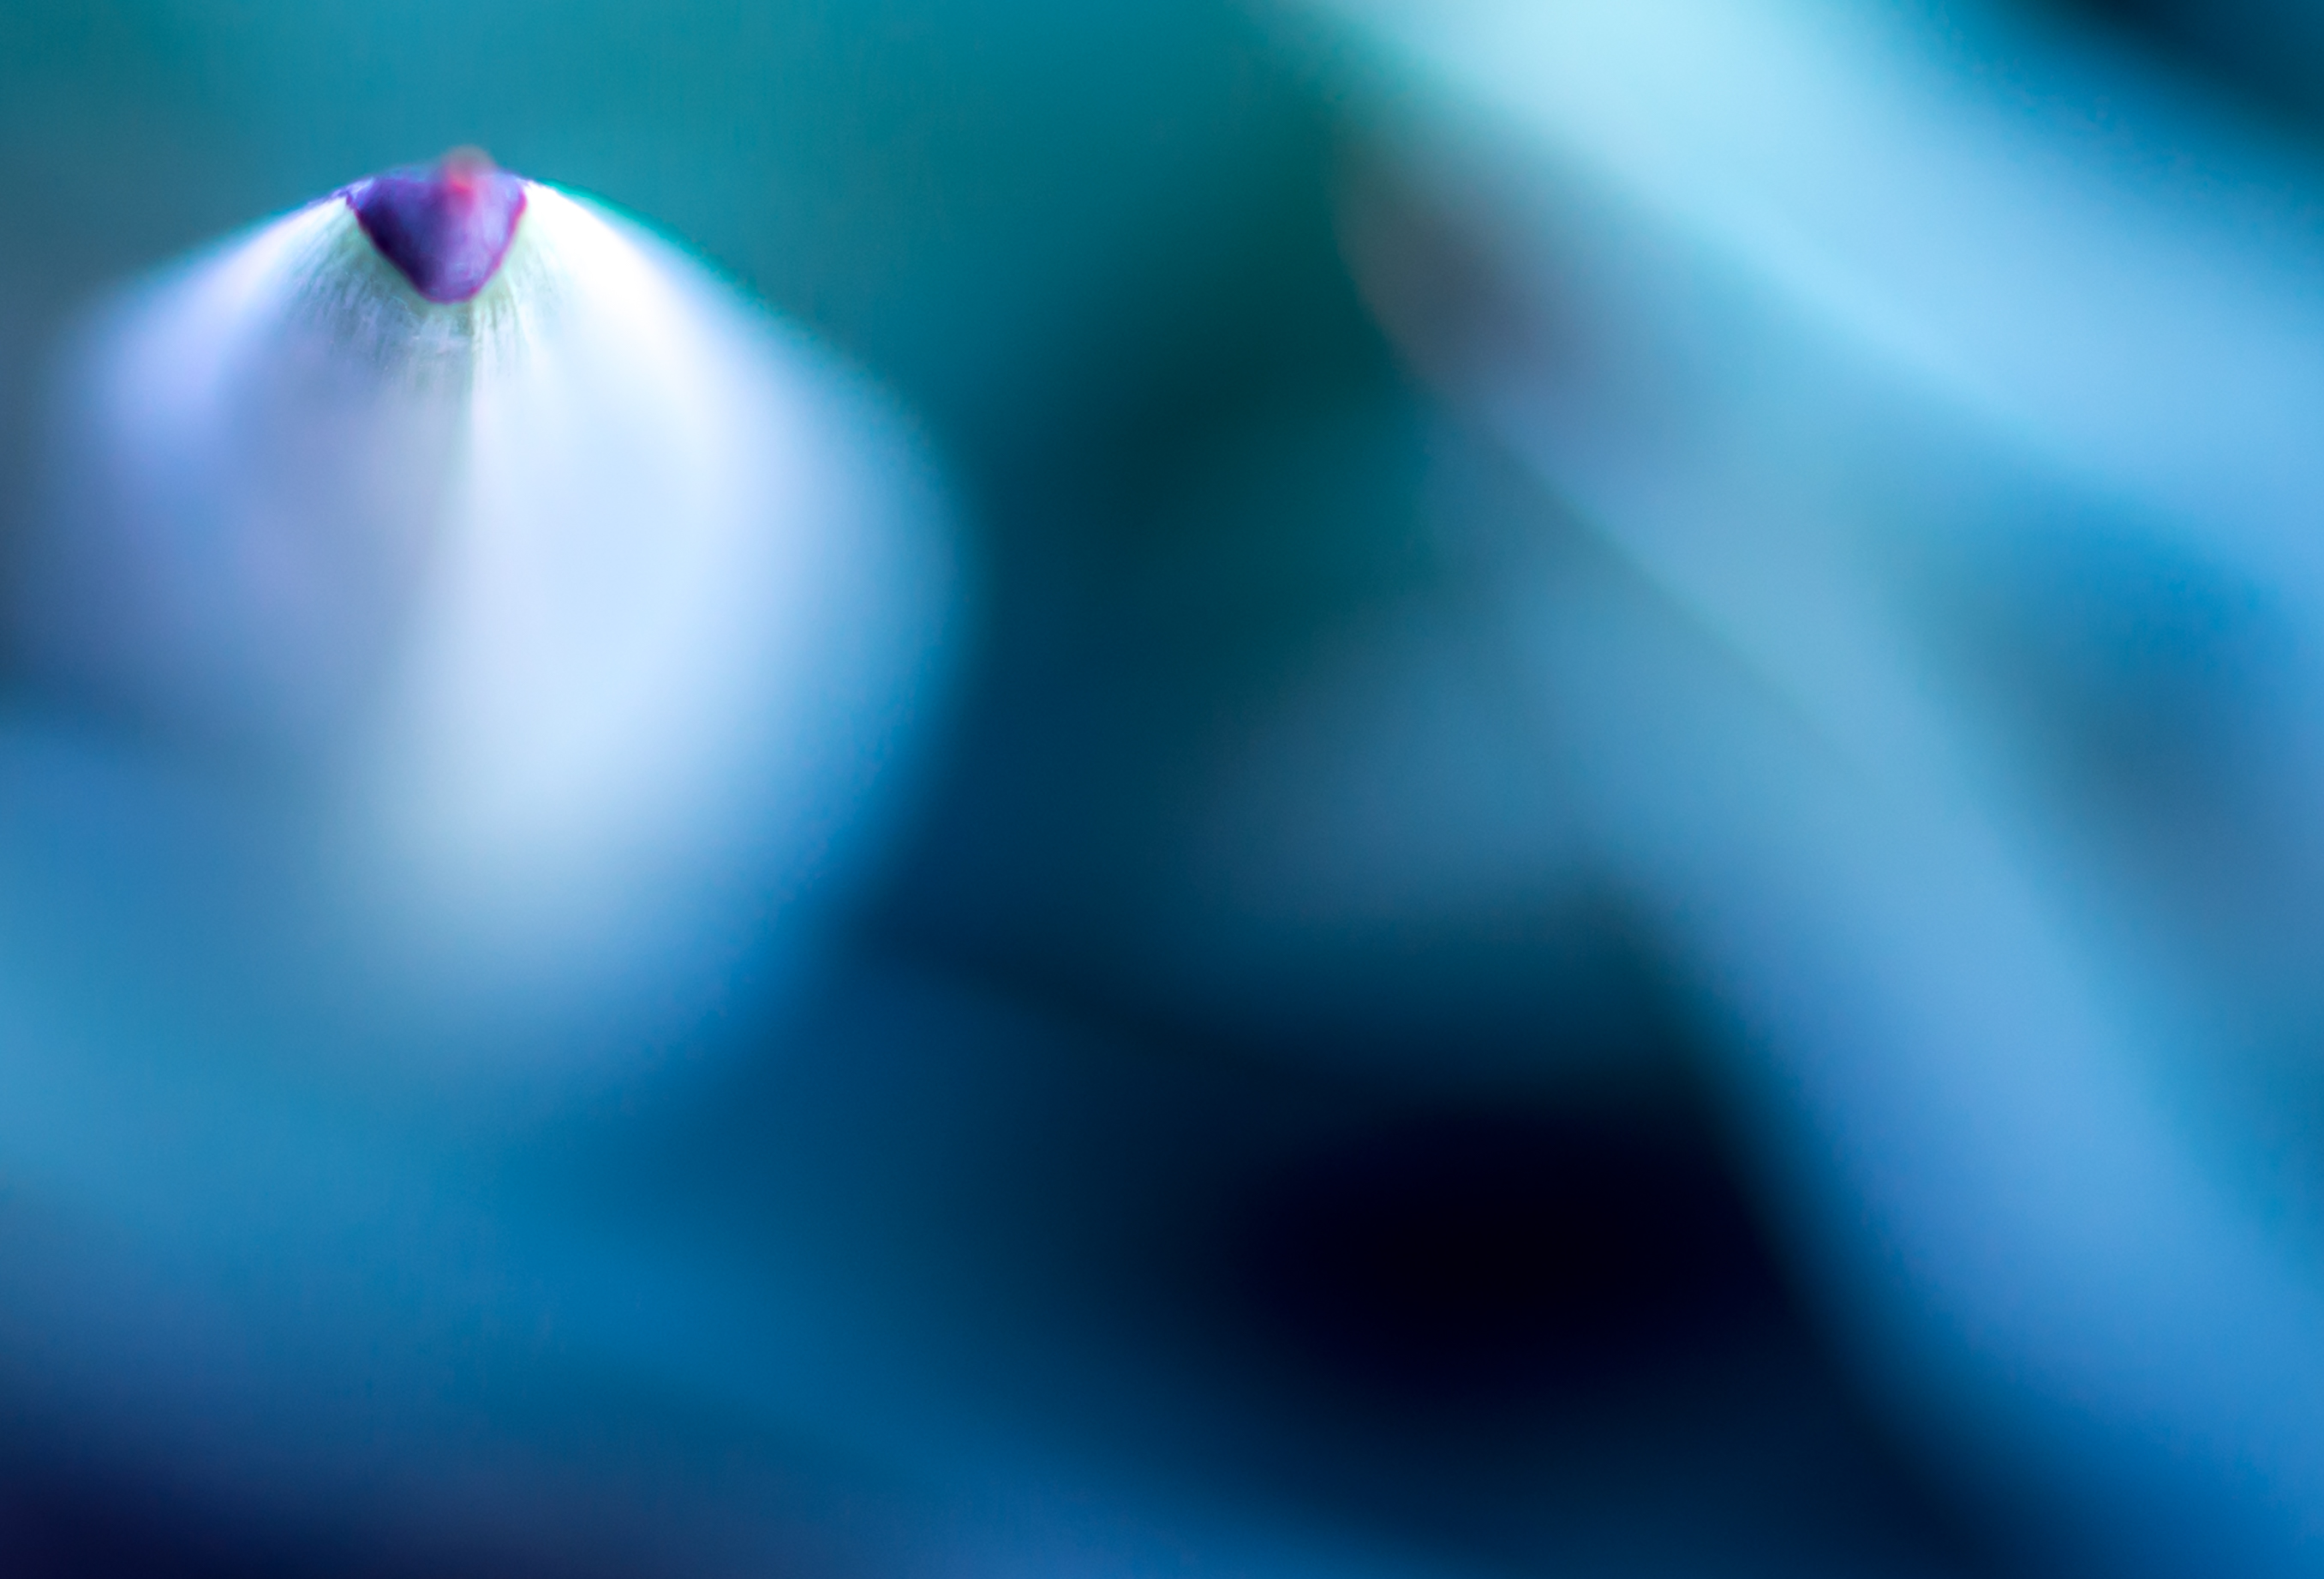
nature, drop, light, bokeh, abstract, plant, white, photography, sunlight, wave, flower, petal, atmosphere, photo, line, green, reflection, color, blue, nikon, black, fern, circle, plants, lens flare, close up, photos, art, 50mm, 14, raw, shape, screenshot, colorphotography, nikond600, macro photography, atmosphere of earth, computer wallpaper